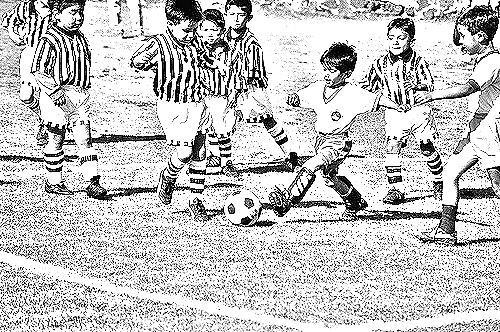
Portrait style: Sketch Portrait